Pakenham, Victoria

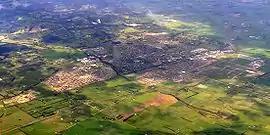
Aerial view from south west

Pakenham is a suburb of Melbourne in Victoria, Australia, south-east of Melbourne's Central Business District and the most populous in the Shire of Cardinia. Pakenham recorded a population of 54,118 at the 2021 census.